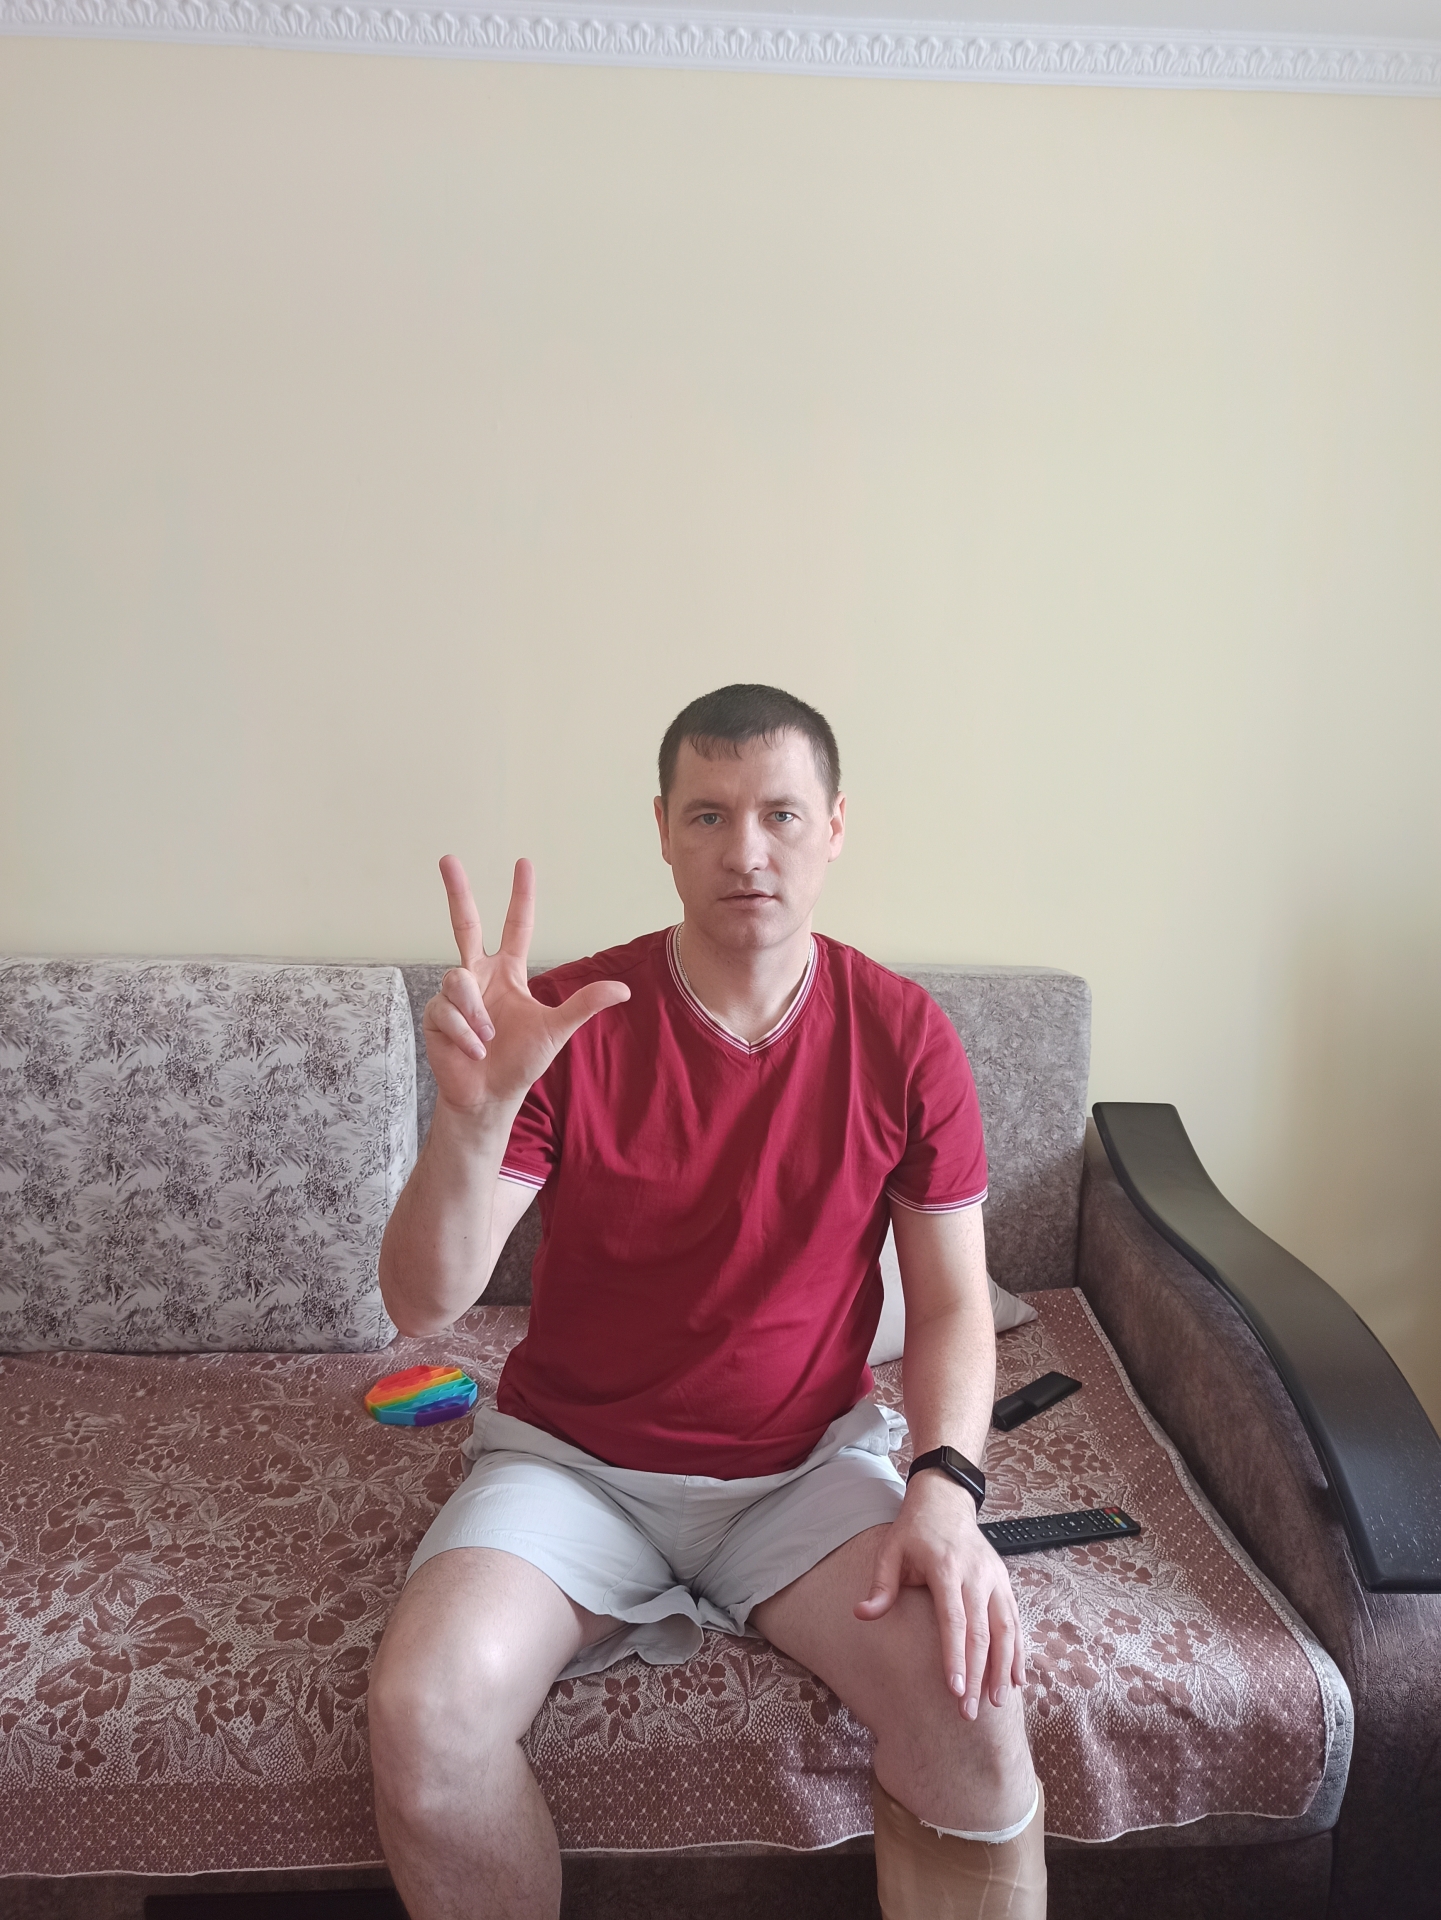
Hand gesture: three2